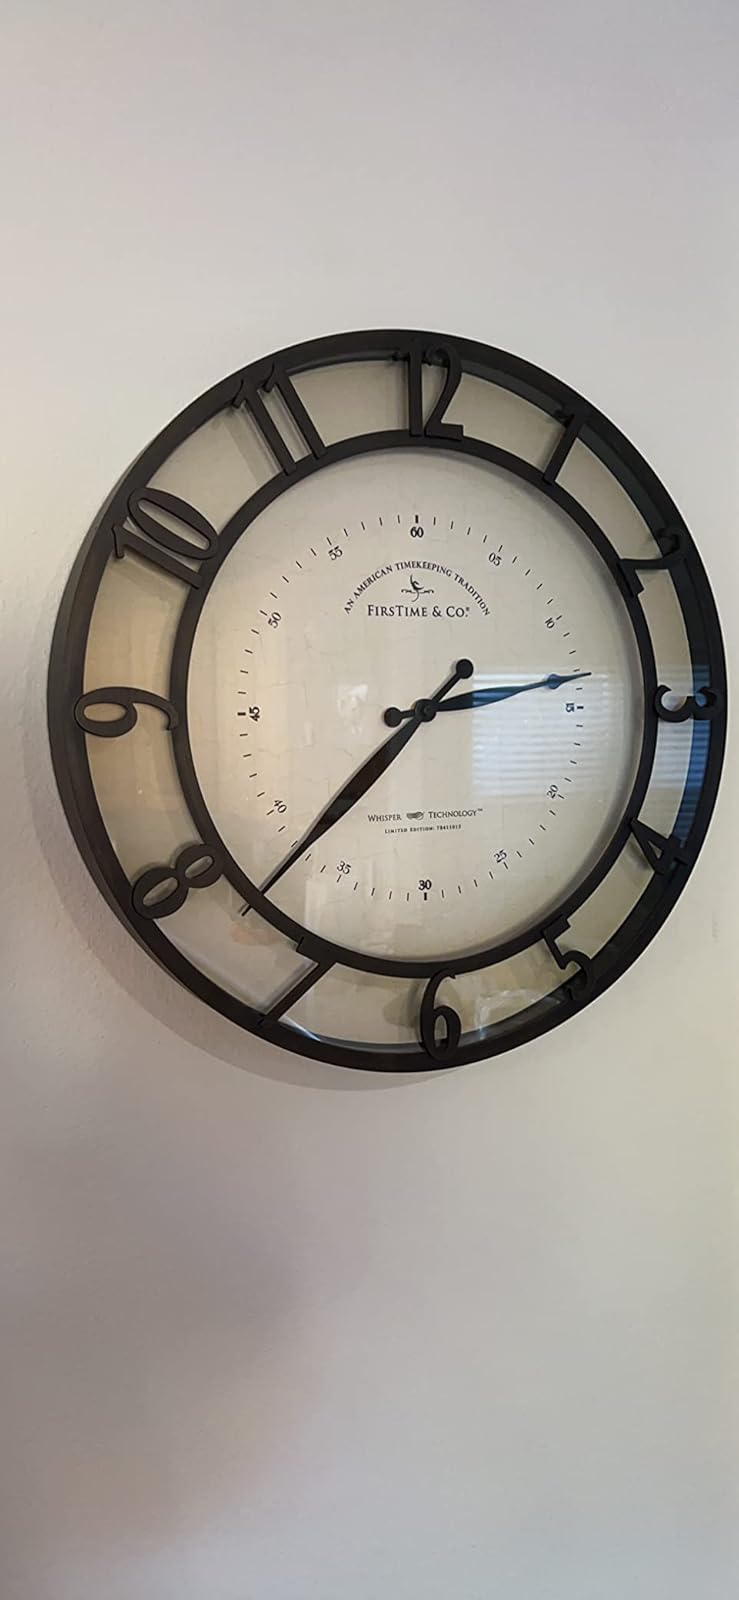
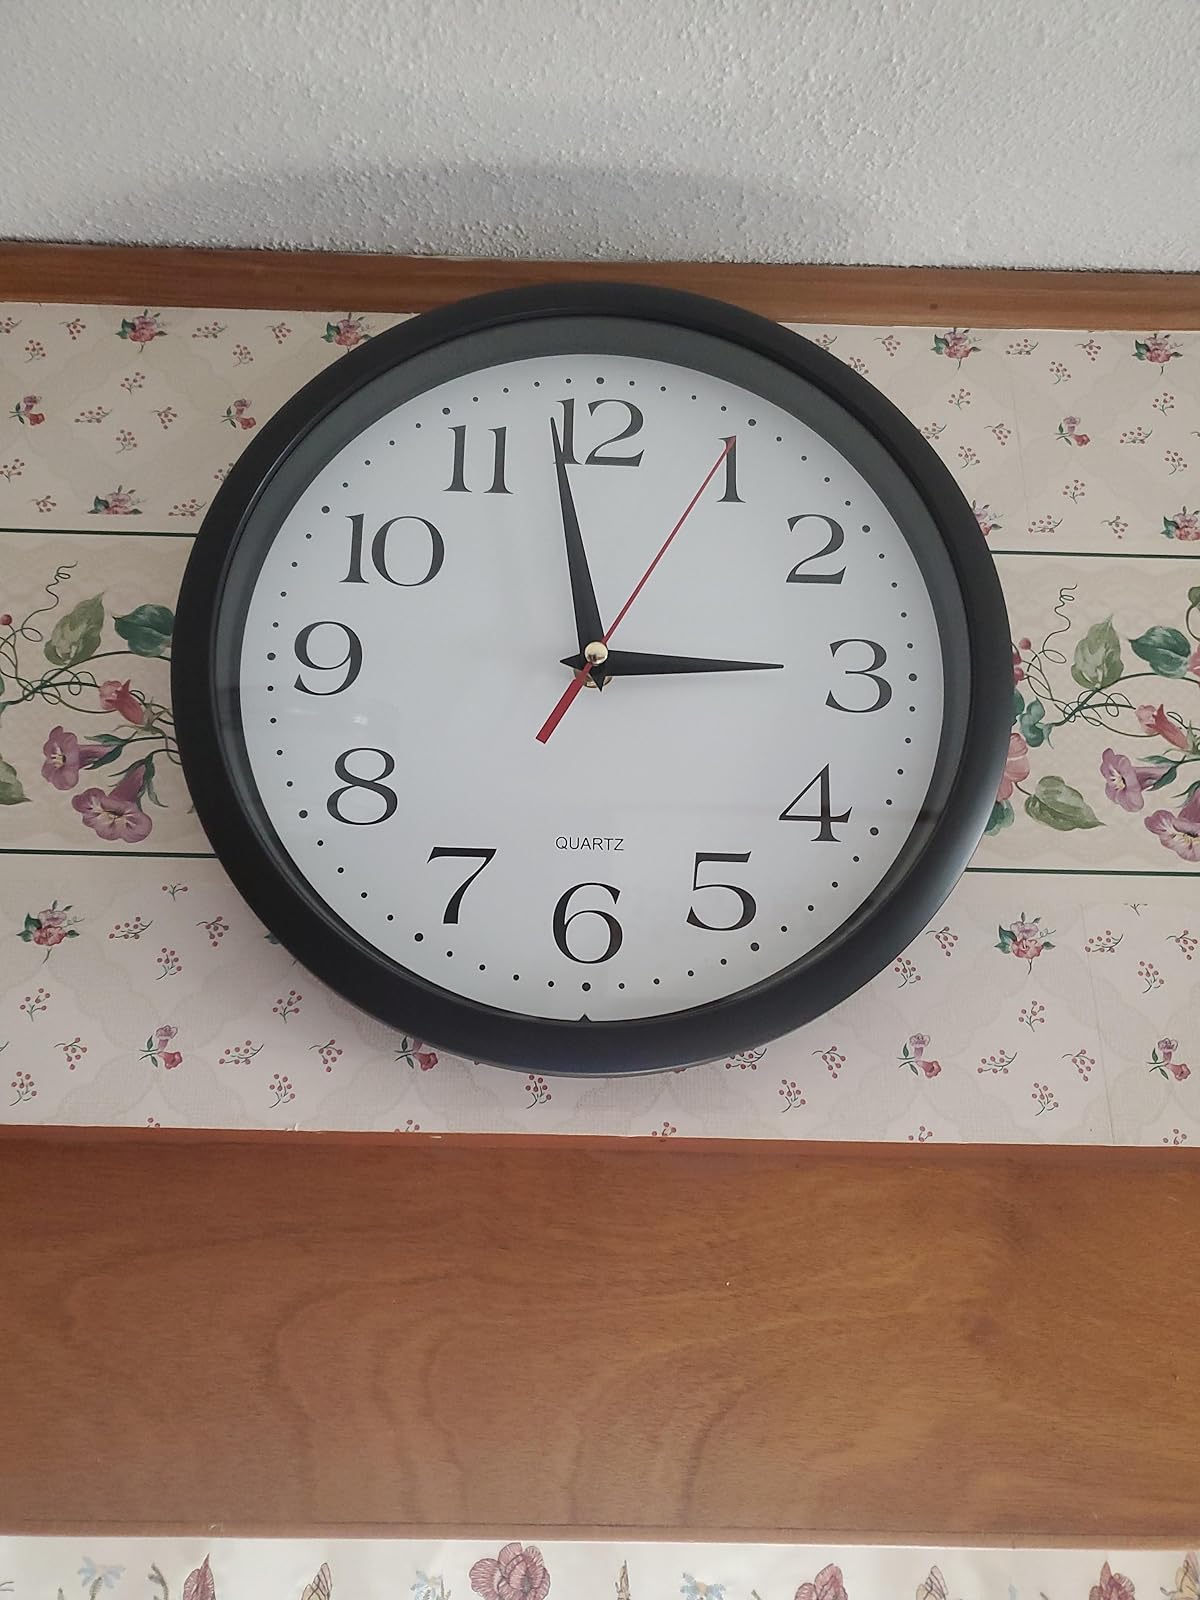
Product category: clock
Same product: no